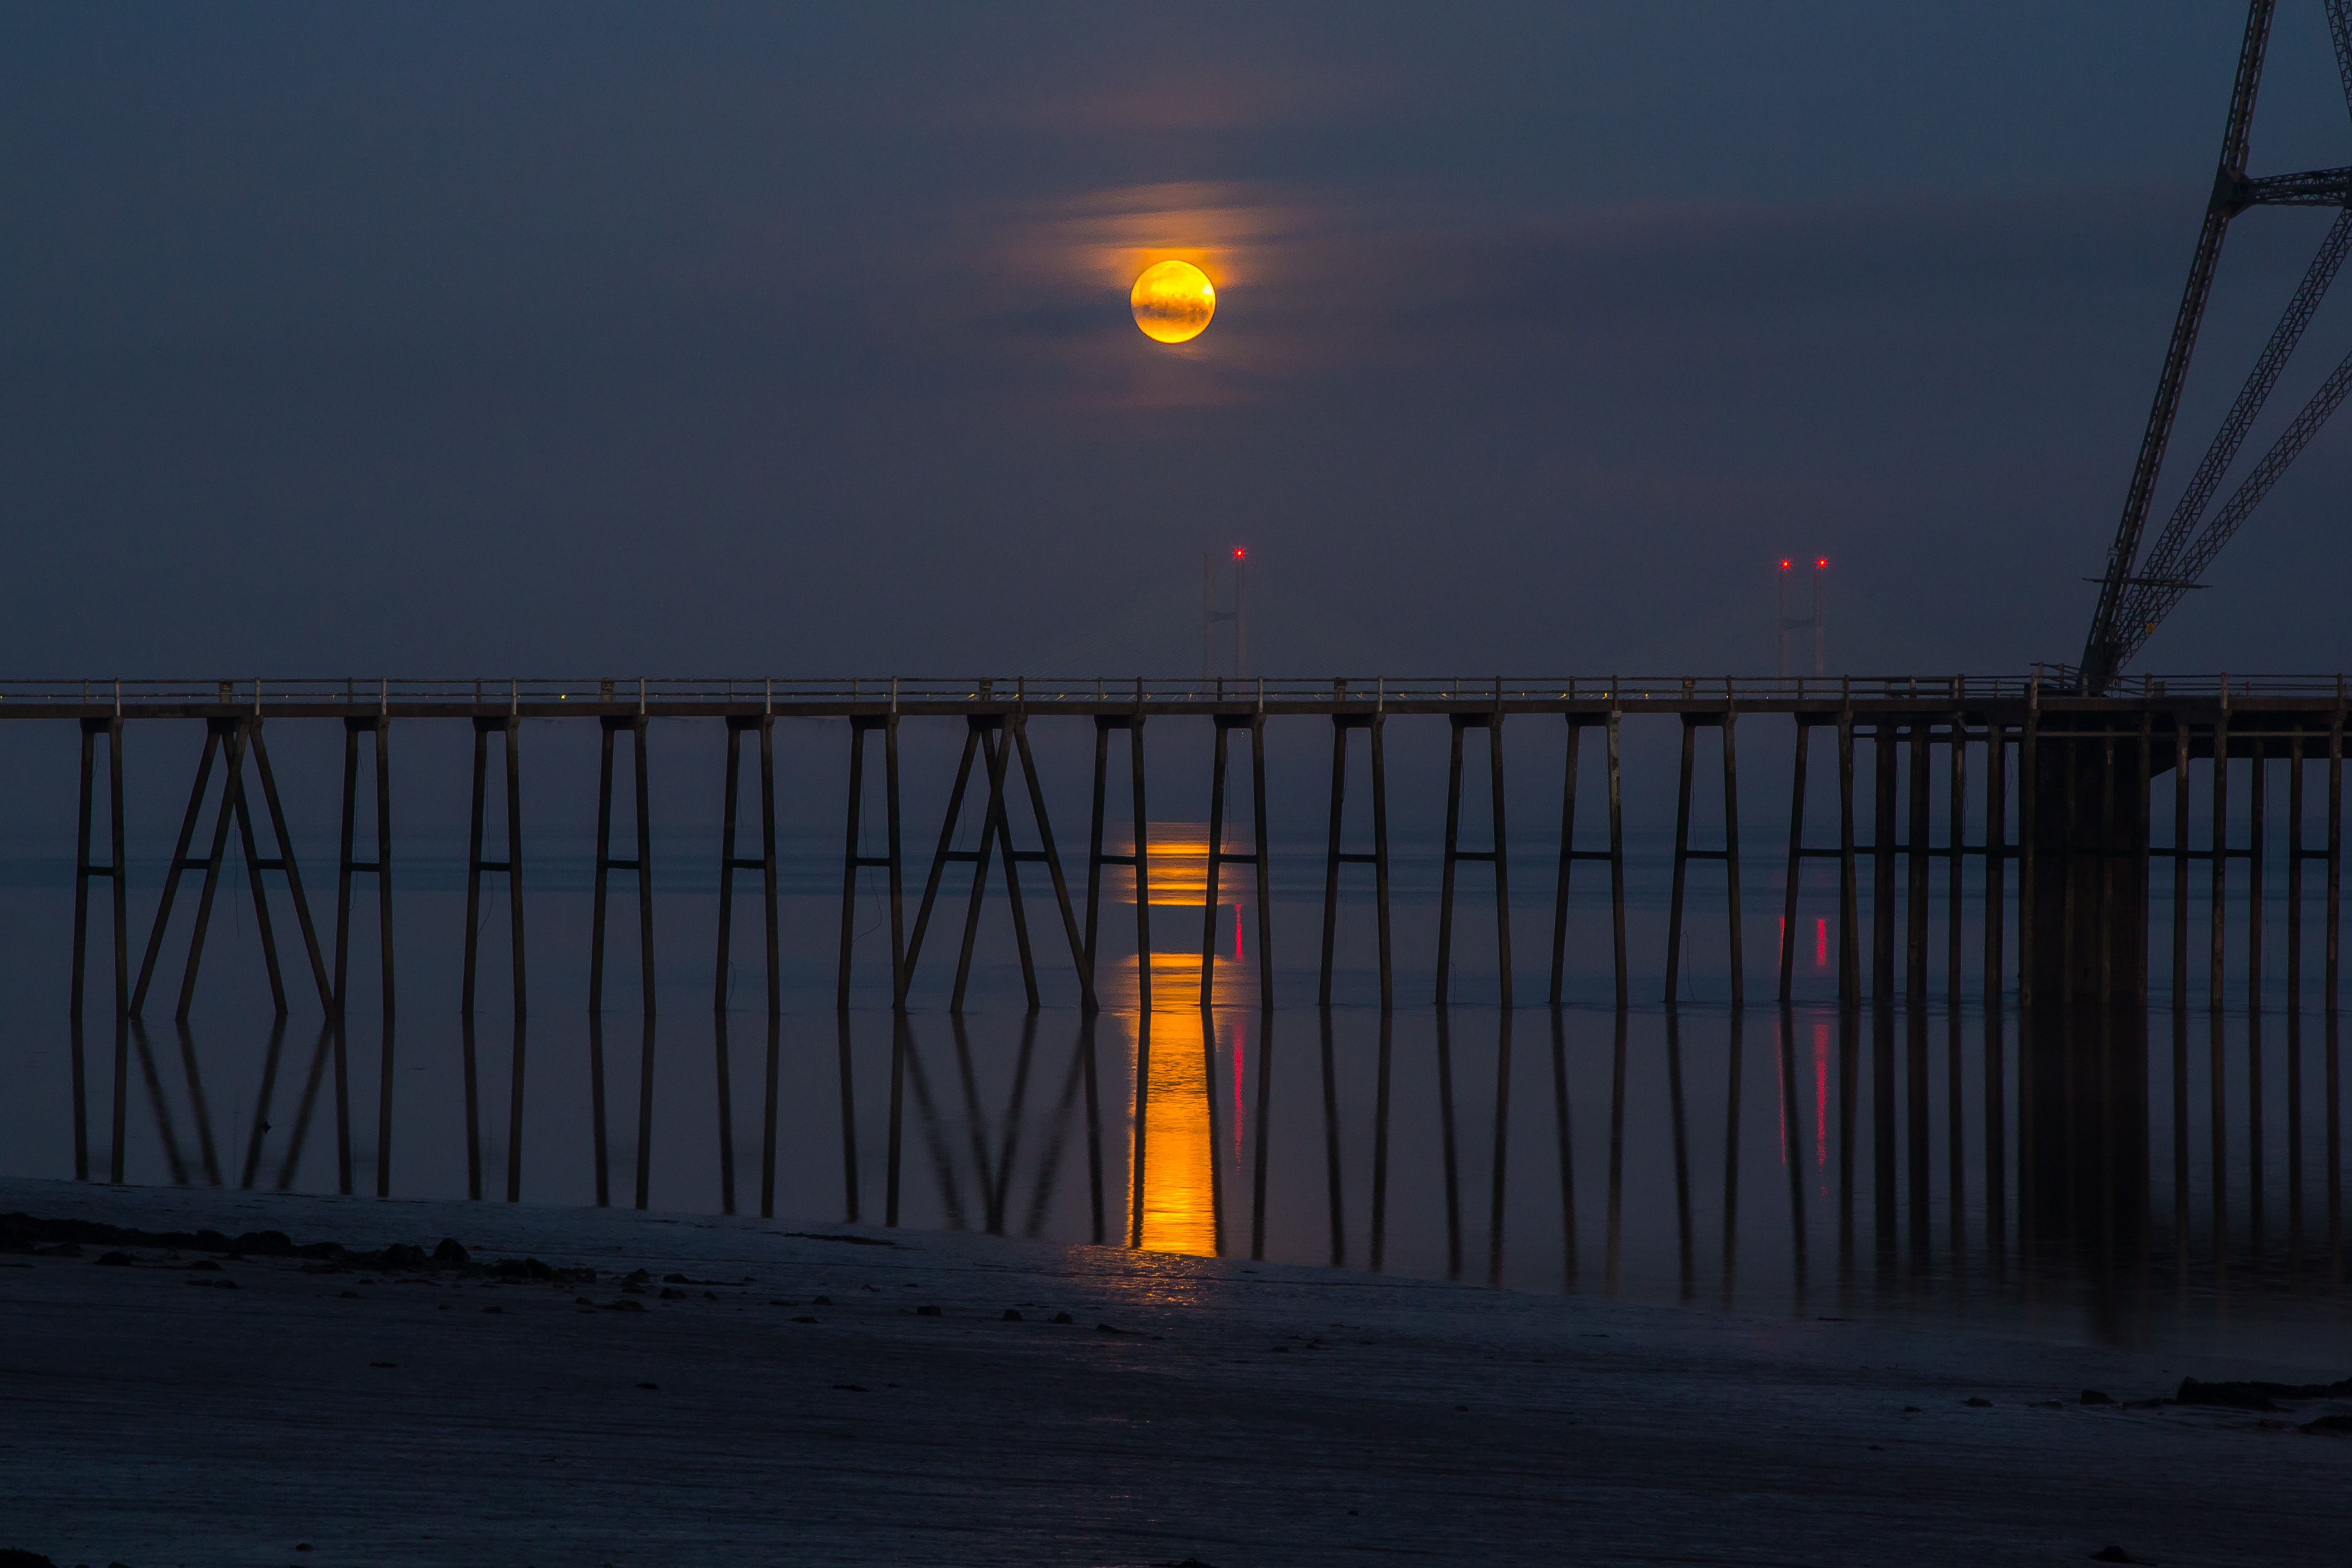
horizon, light, sunrise, sunset, night, sunlight, morning, dawn, dusk, evening, twilight, line, reflection, darkness, street light, lighting, bristol, month, atmospheric phenomenon, severn river